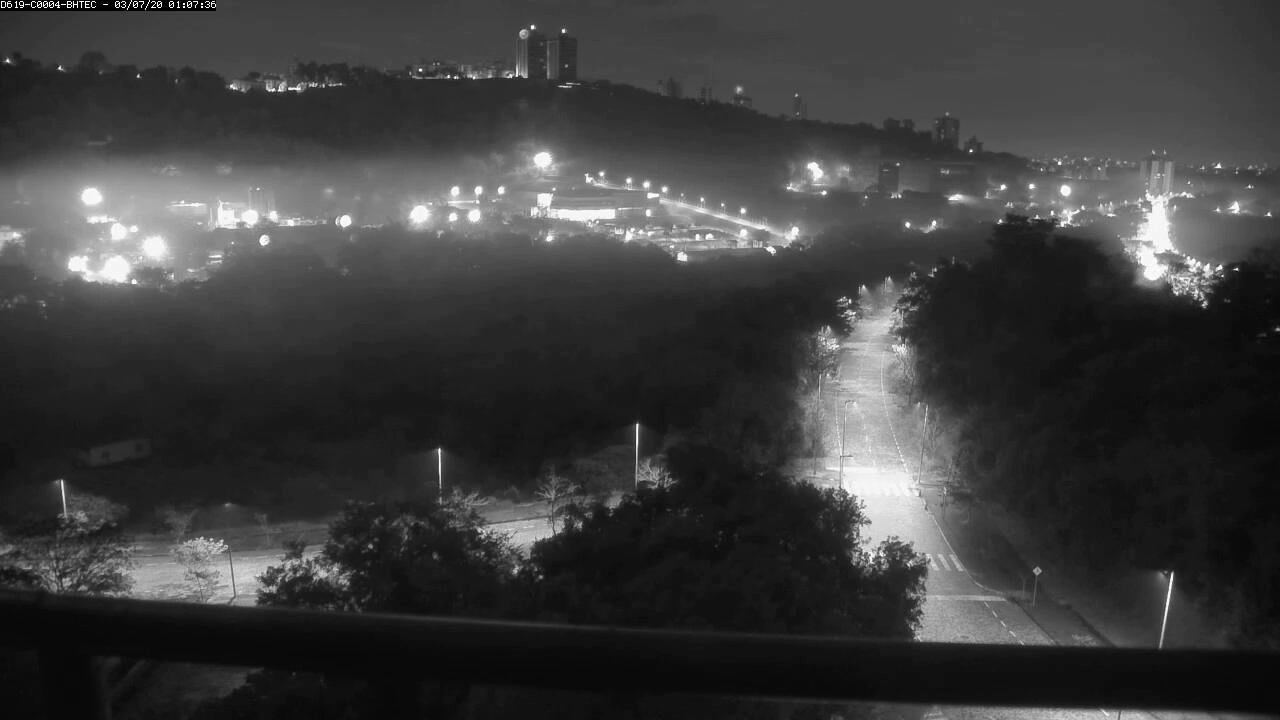
Fire: no
Smoke: no